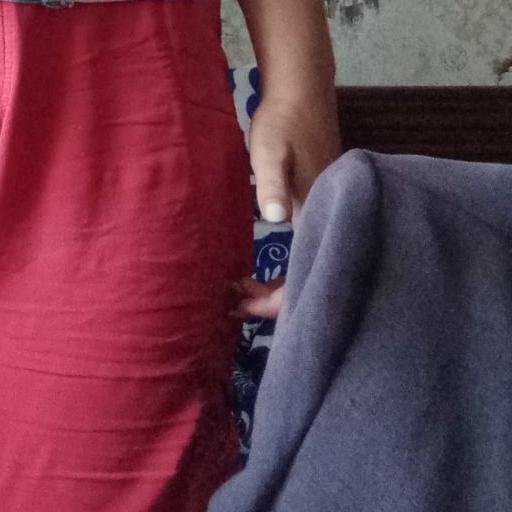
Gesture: no_gesture